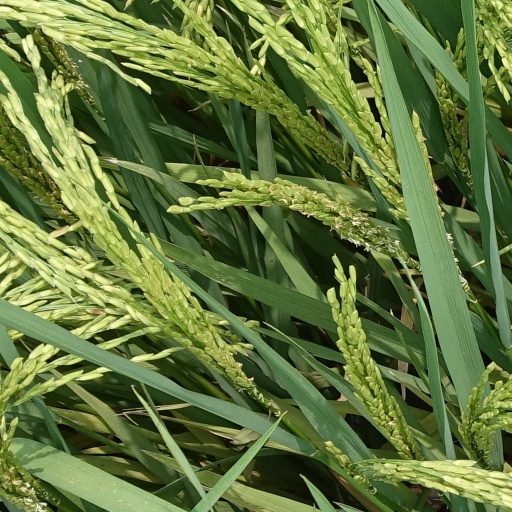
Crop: rice